Füssen

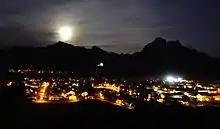
Füssen at night with Ammergau Alps-mountains Tegelberg (left) and Säuling (right); in the middle Neuschwanstein Castle

Füssen is located on the banks of the Lech River, which flows into the Forggensee. The "Forggensee" is a man-made lake which was built to prevent flooding. It is the catchment area for all the melting snow in the spring, and is drained after the middle of October.